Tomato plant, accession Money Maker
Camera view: vertical (180 deg); turntable rotation: 90 degrees
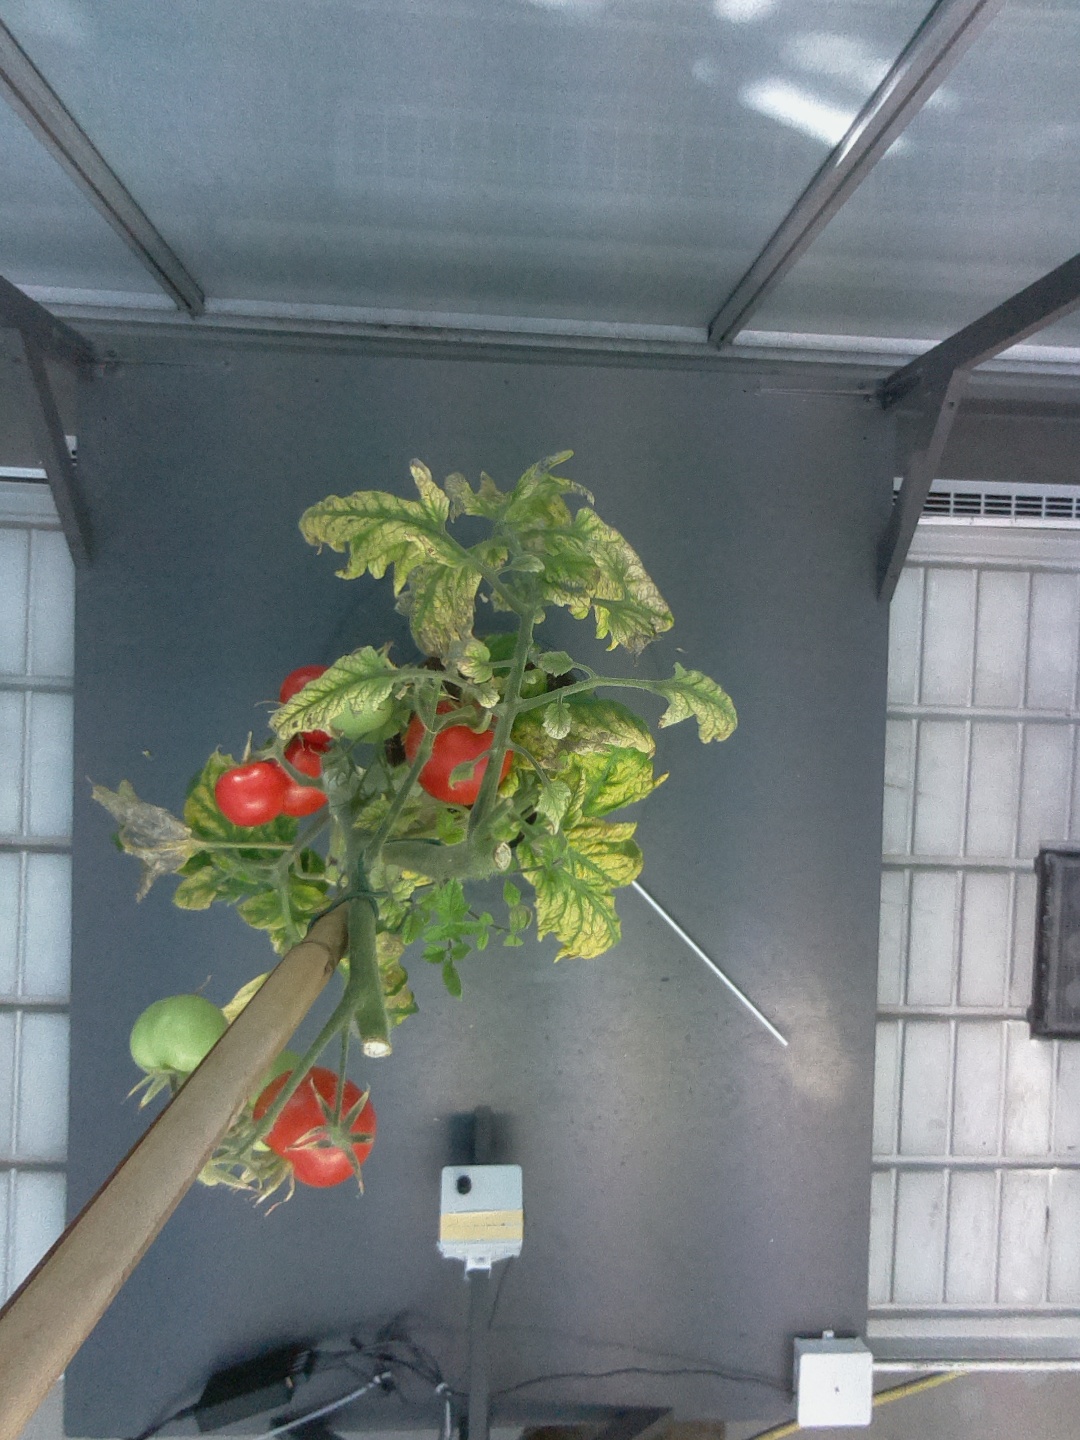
BBCH growth stage 85: 50%-60% of fruits show typical fully ripe color